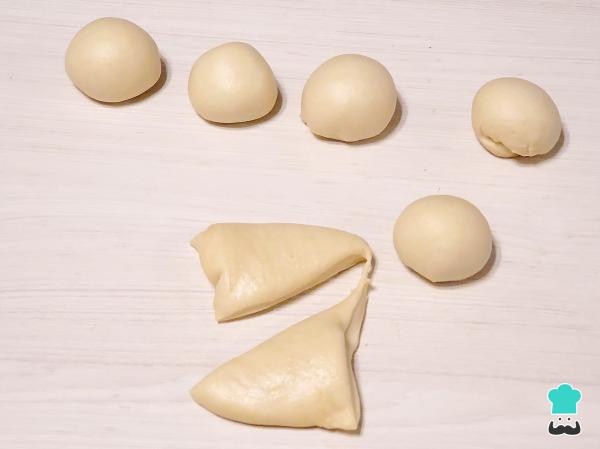
Cumplido el tiempo de reposo de la masa, divídela en 8 piezas del mismo tamaño y boléalas.